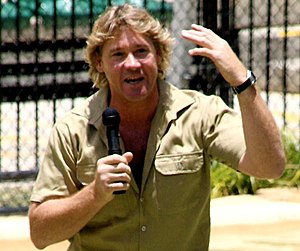
Døde i 2006 / September
Døde i 2006 er en liste over notable personer, der er afgået ved døden i 2006.